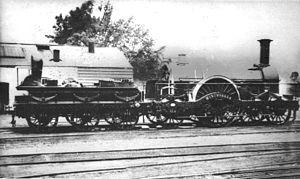
La Great Western Railway était une compagnie ferroviaire britannique créée en 1833 pour desservir, à partir de Londres, les régions ouest de l'Angleterre et le sud du Pays de Galles.